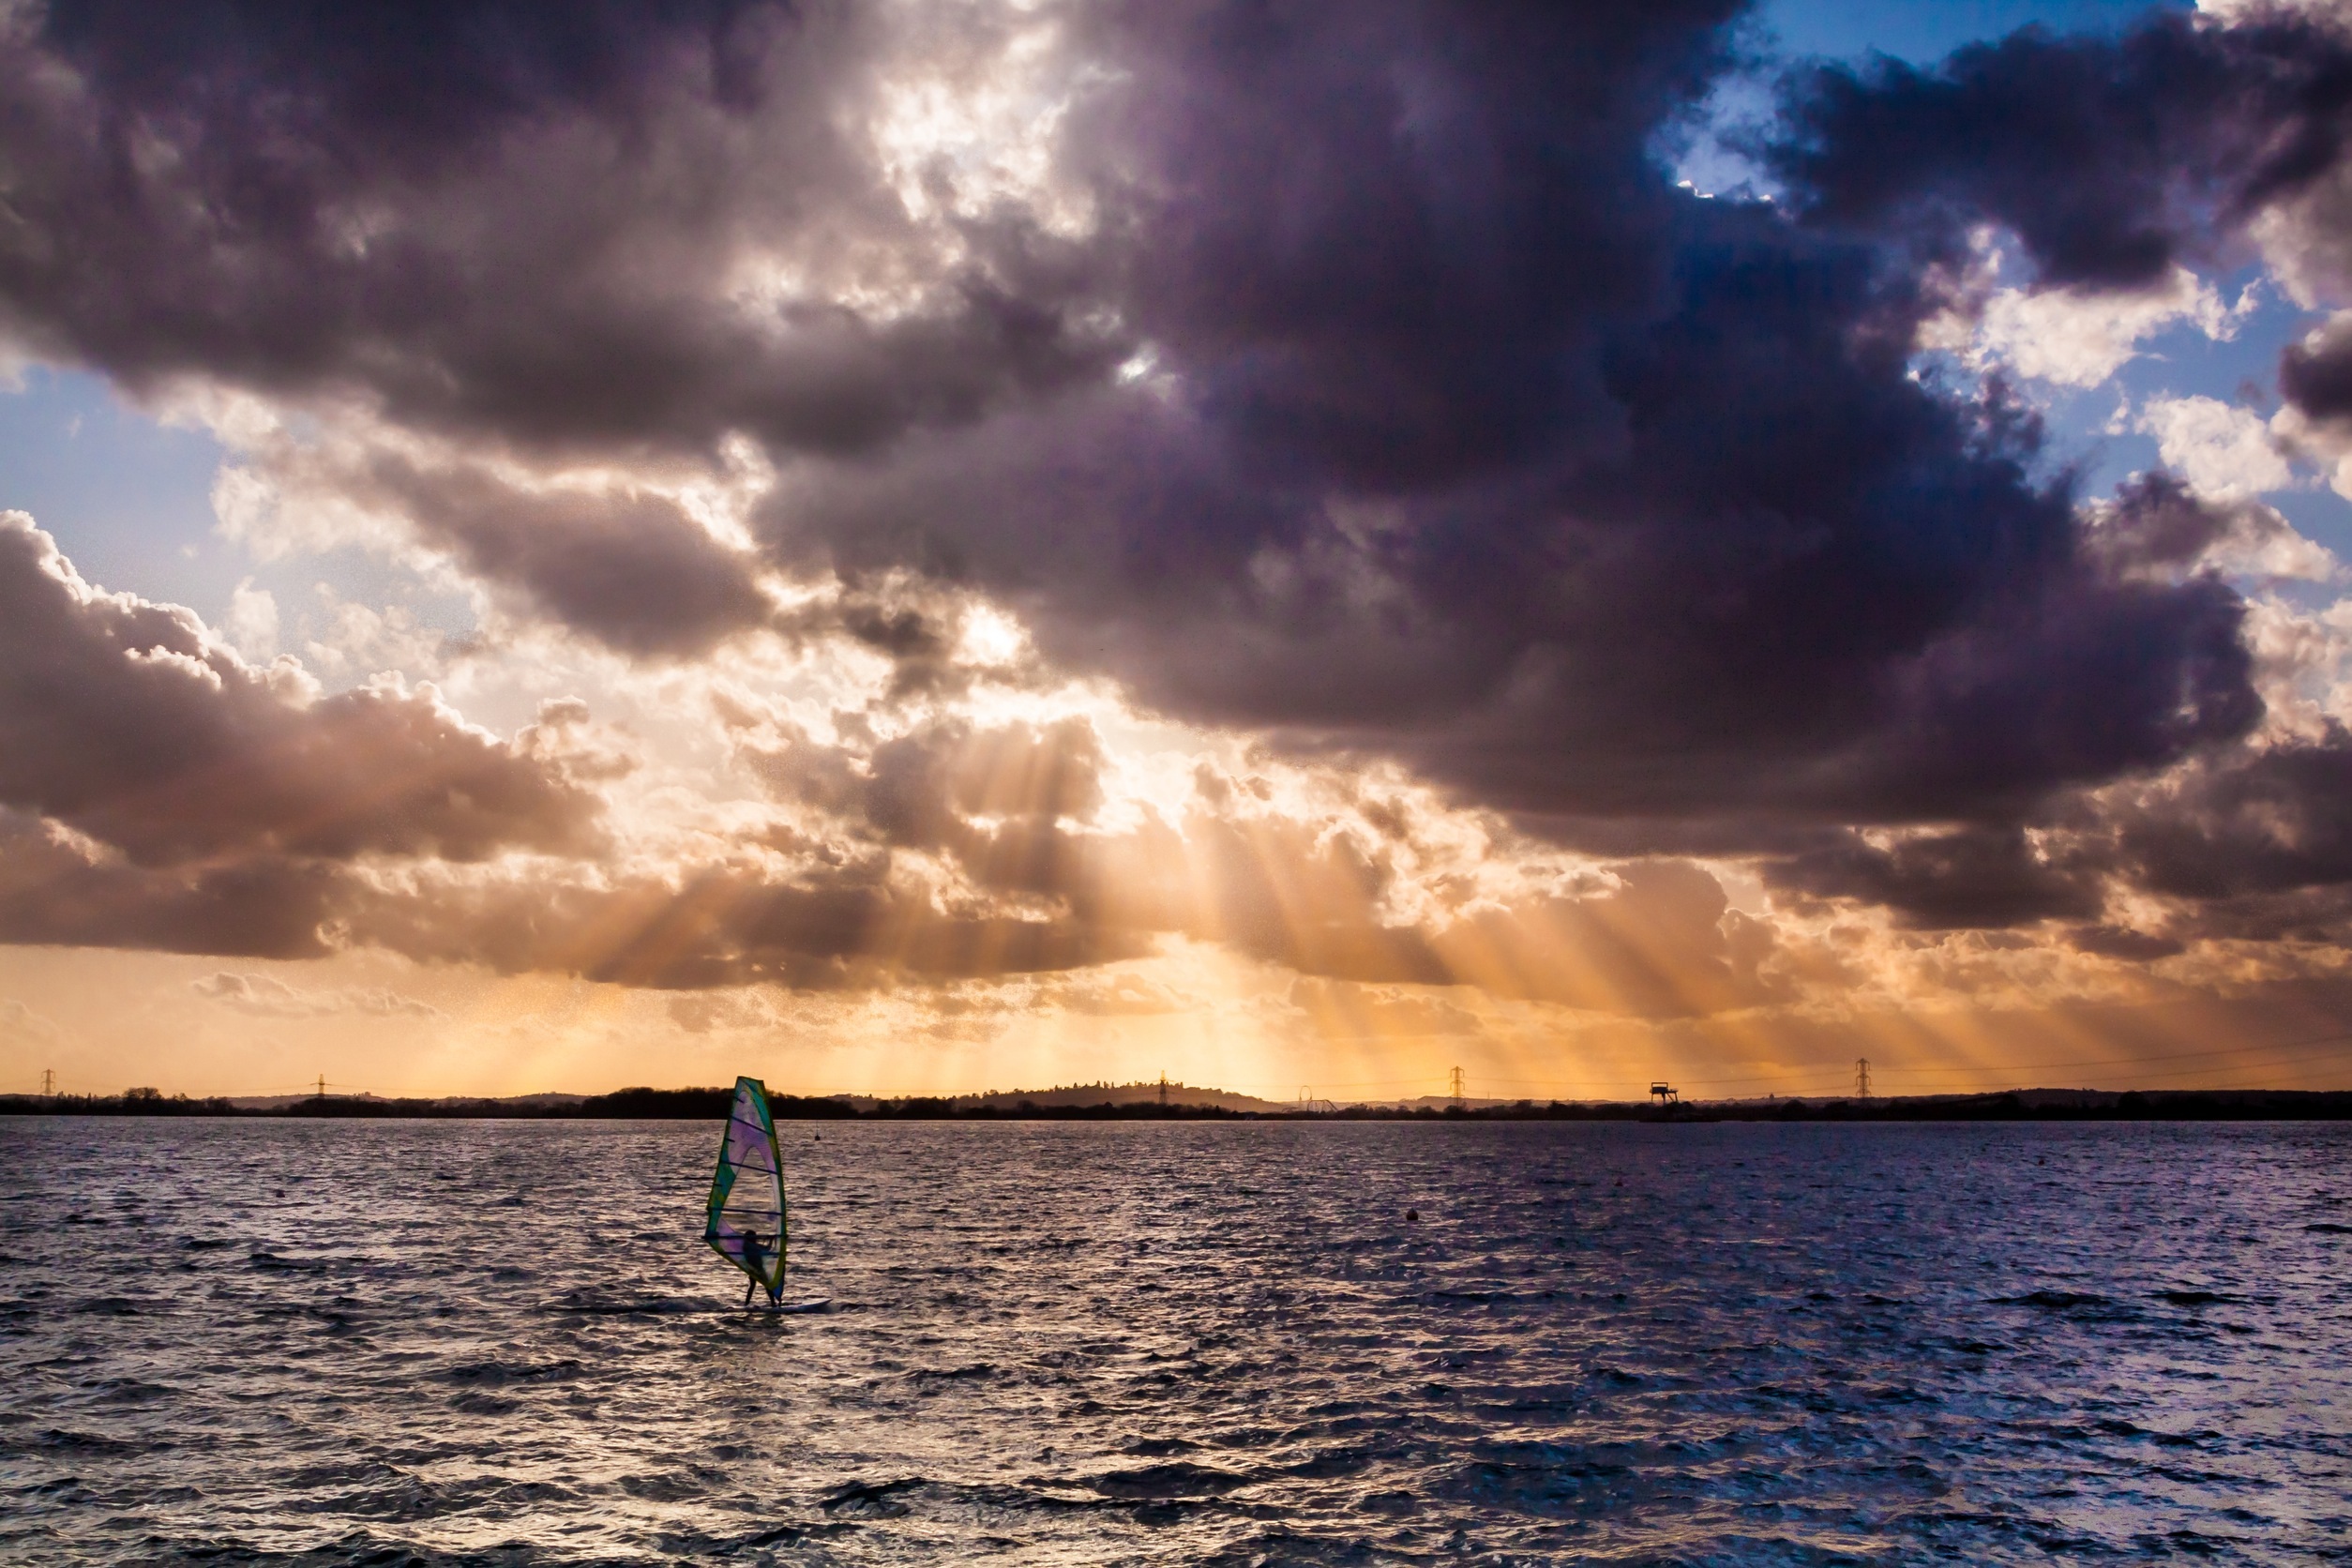
beach, sea, coast, water, ocean, horizon, cloud, sky, sun, sunrise, sunset, sunlight, morning, shore, wave, dawn, dusk, evening, reflection, clouds, windsurfing, sunbeams, afterglow, meteorological phenomenon, wind wave